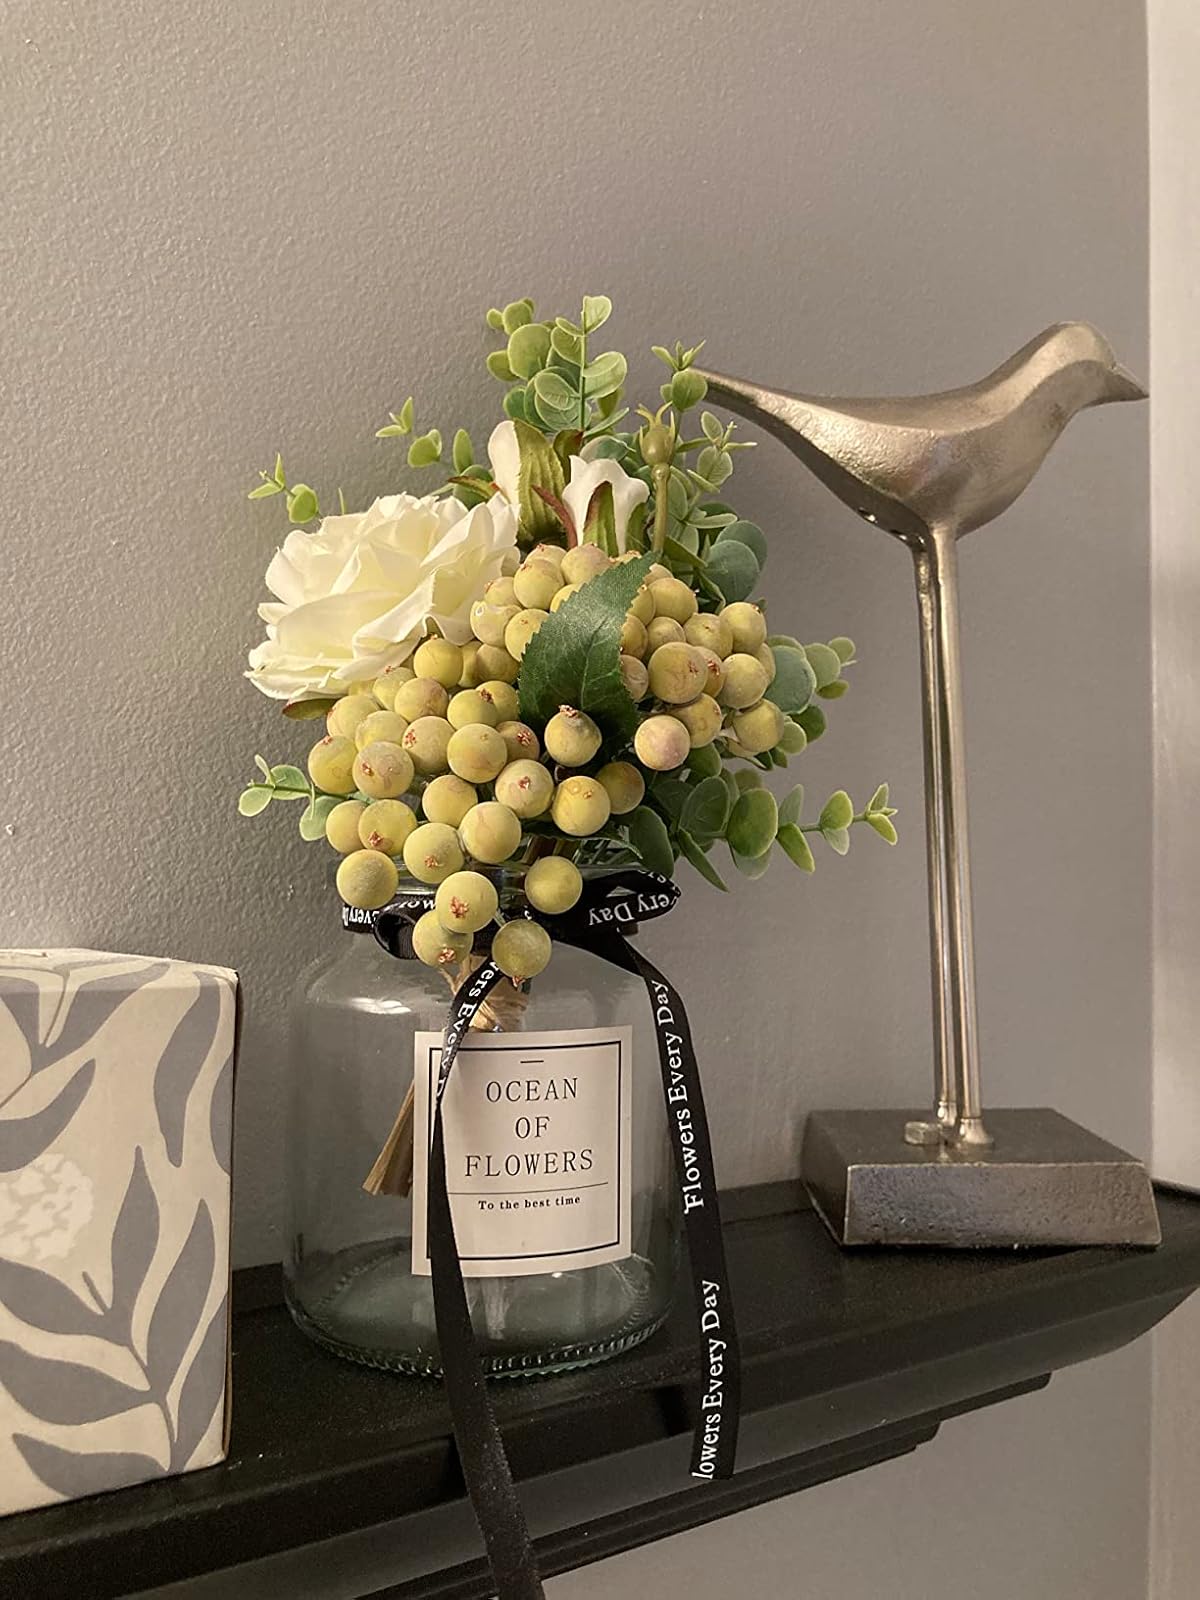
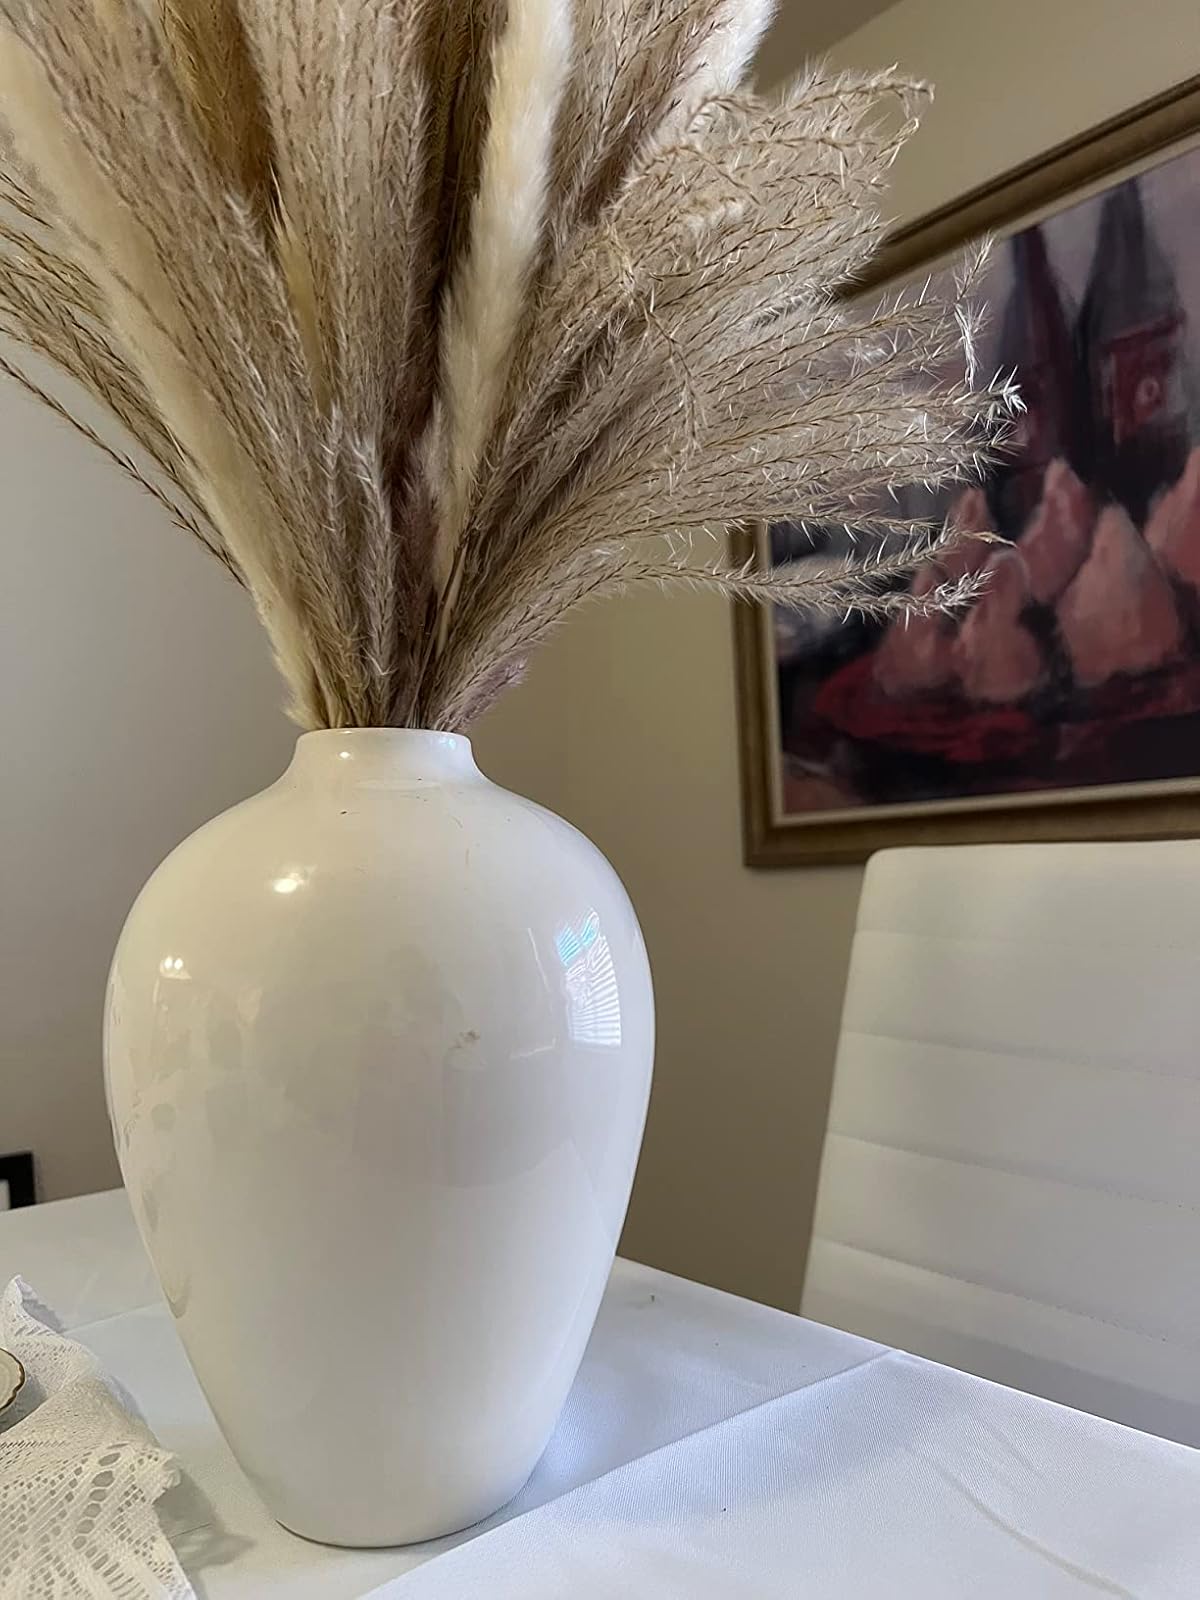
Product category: vase
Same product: no